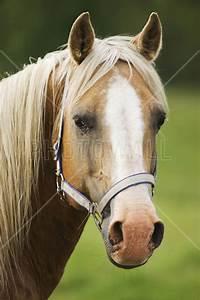
horse